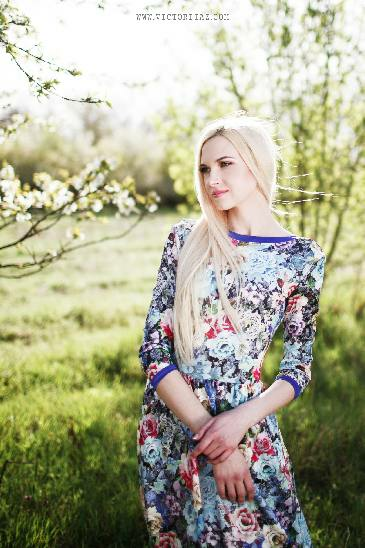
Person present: Yes